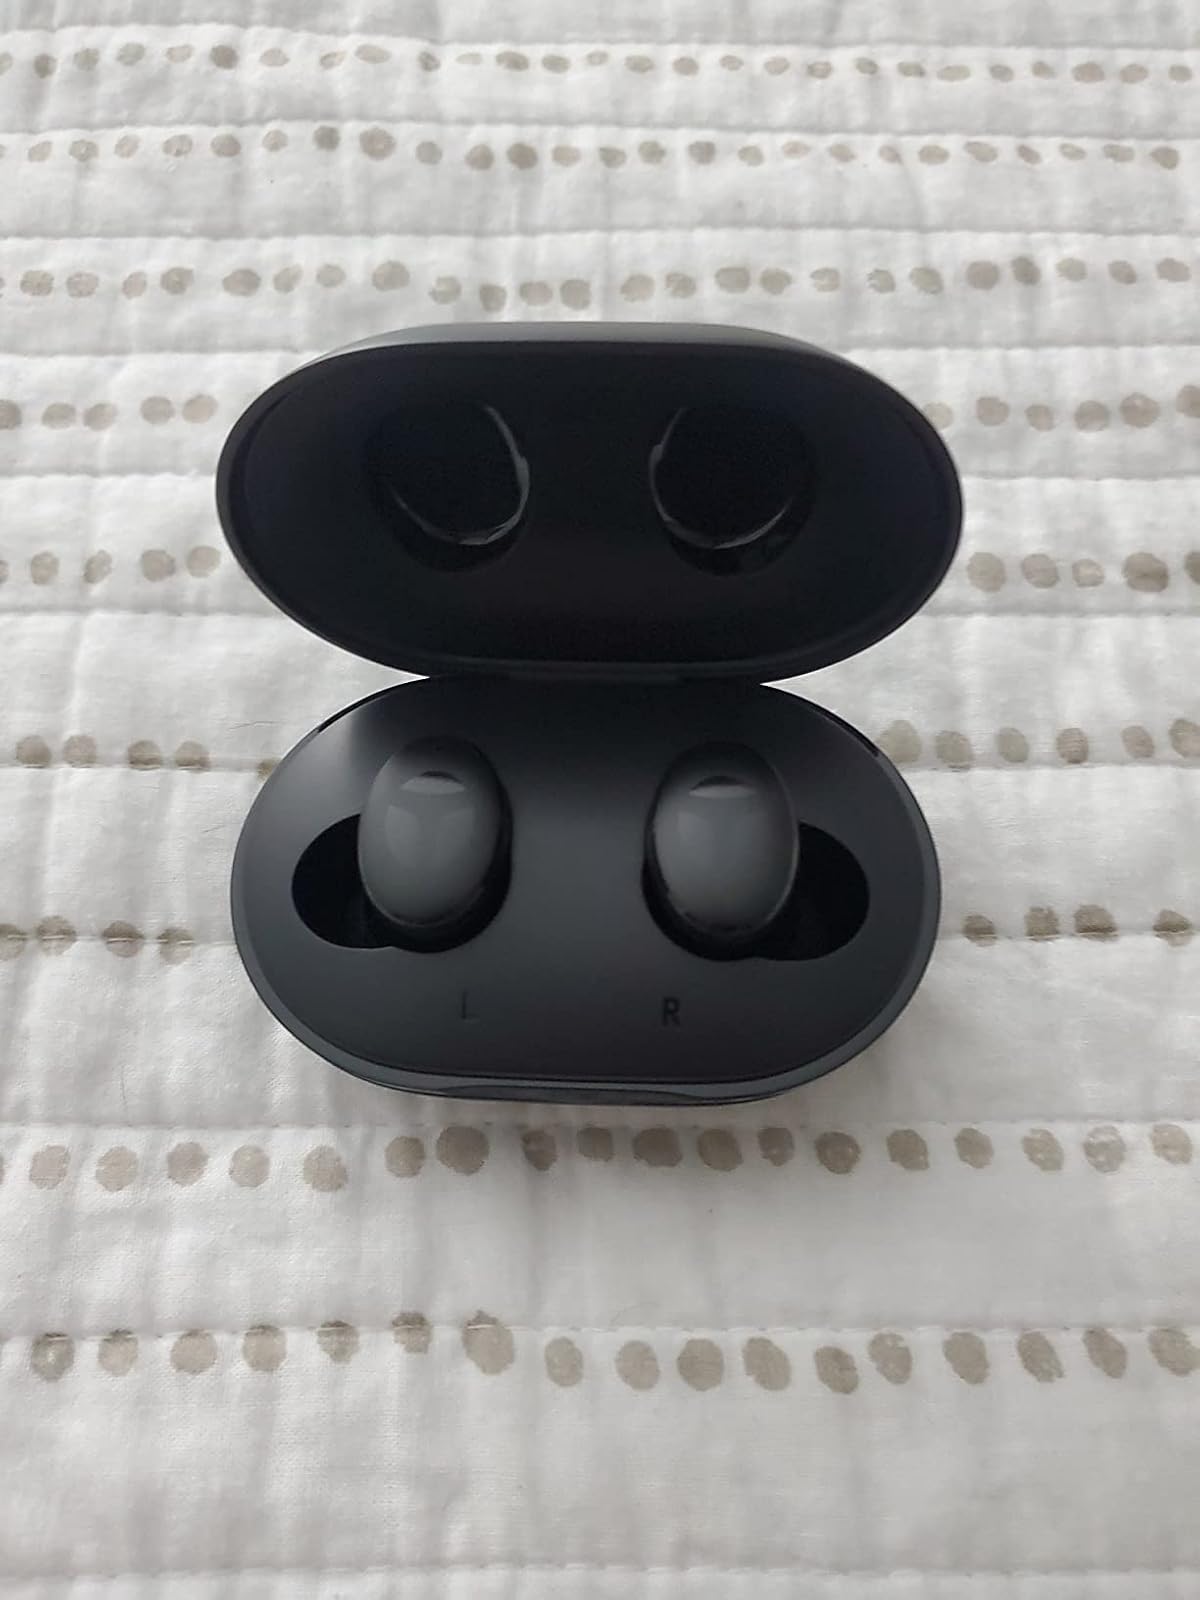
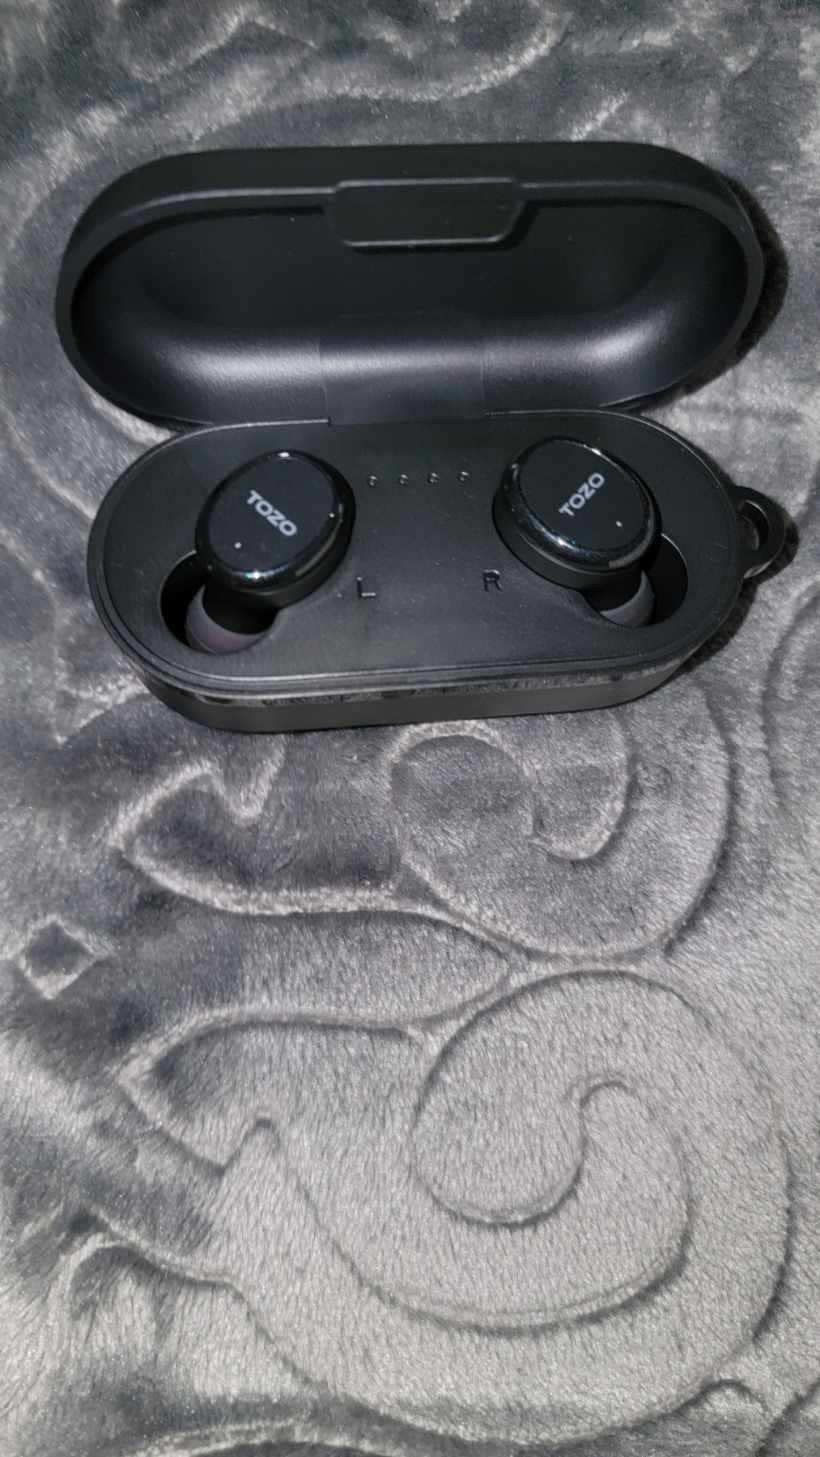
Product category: earbuds
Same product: no